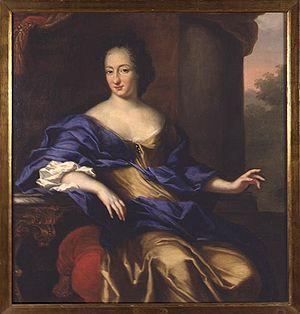
Ulrique-Éléonore de Danemark et de Norvège, née le 11 septembre 1656 à Copenhague et morte le 26 juillet 1693 au château de Karlberg, fut reine de Suède et de Finlande de 1680 à 1693 en tant qu'épouse du roi Charles XI de Suède et de Finlande.